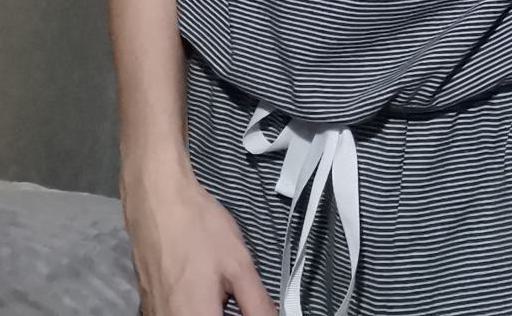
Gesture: no_gesture